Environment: real
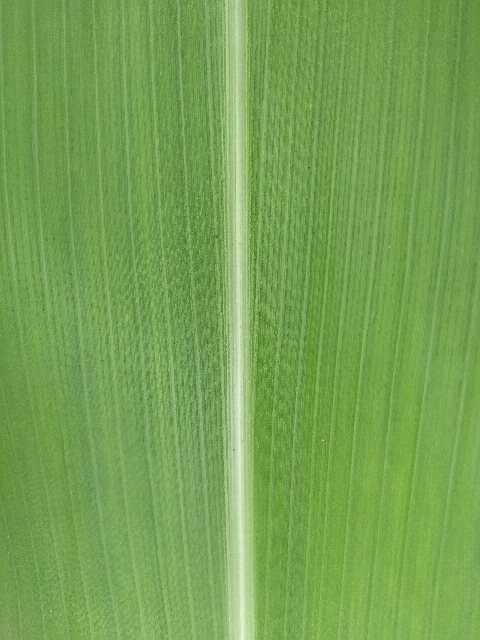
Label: healthy